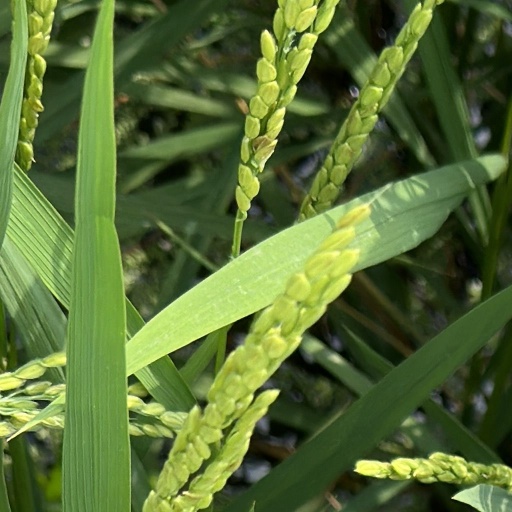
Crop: rice